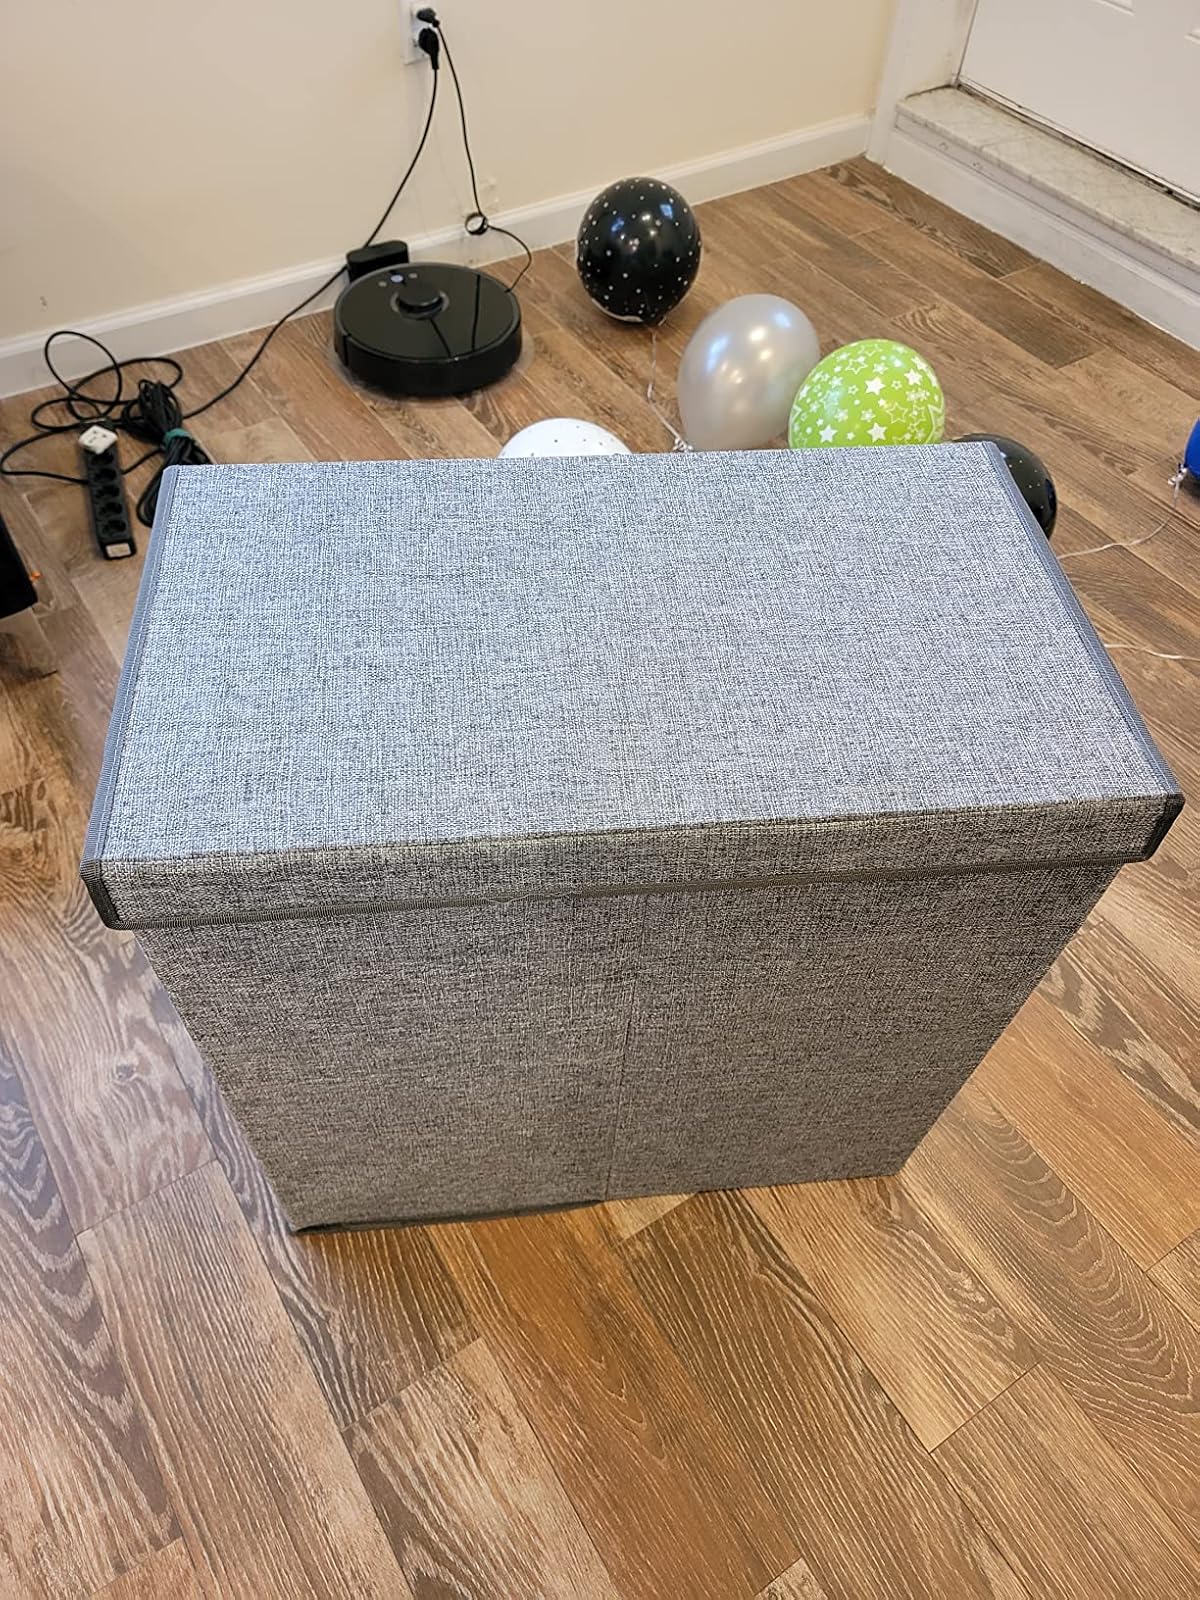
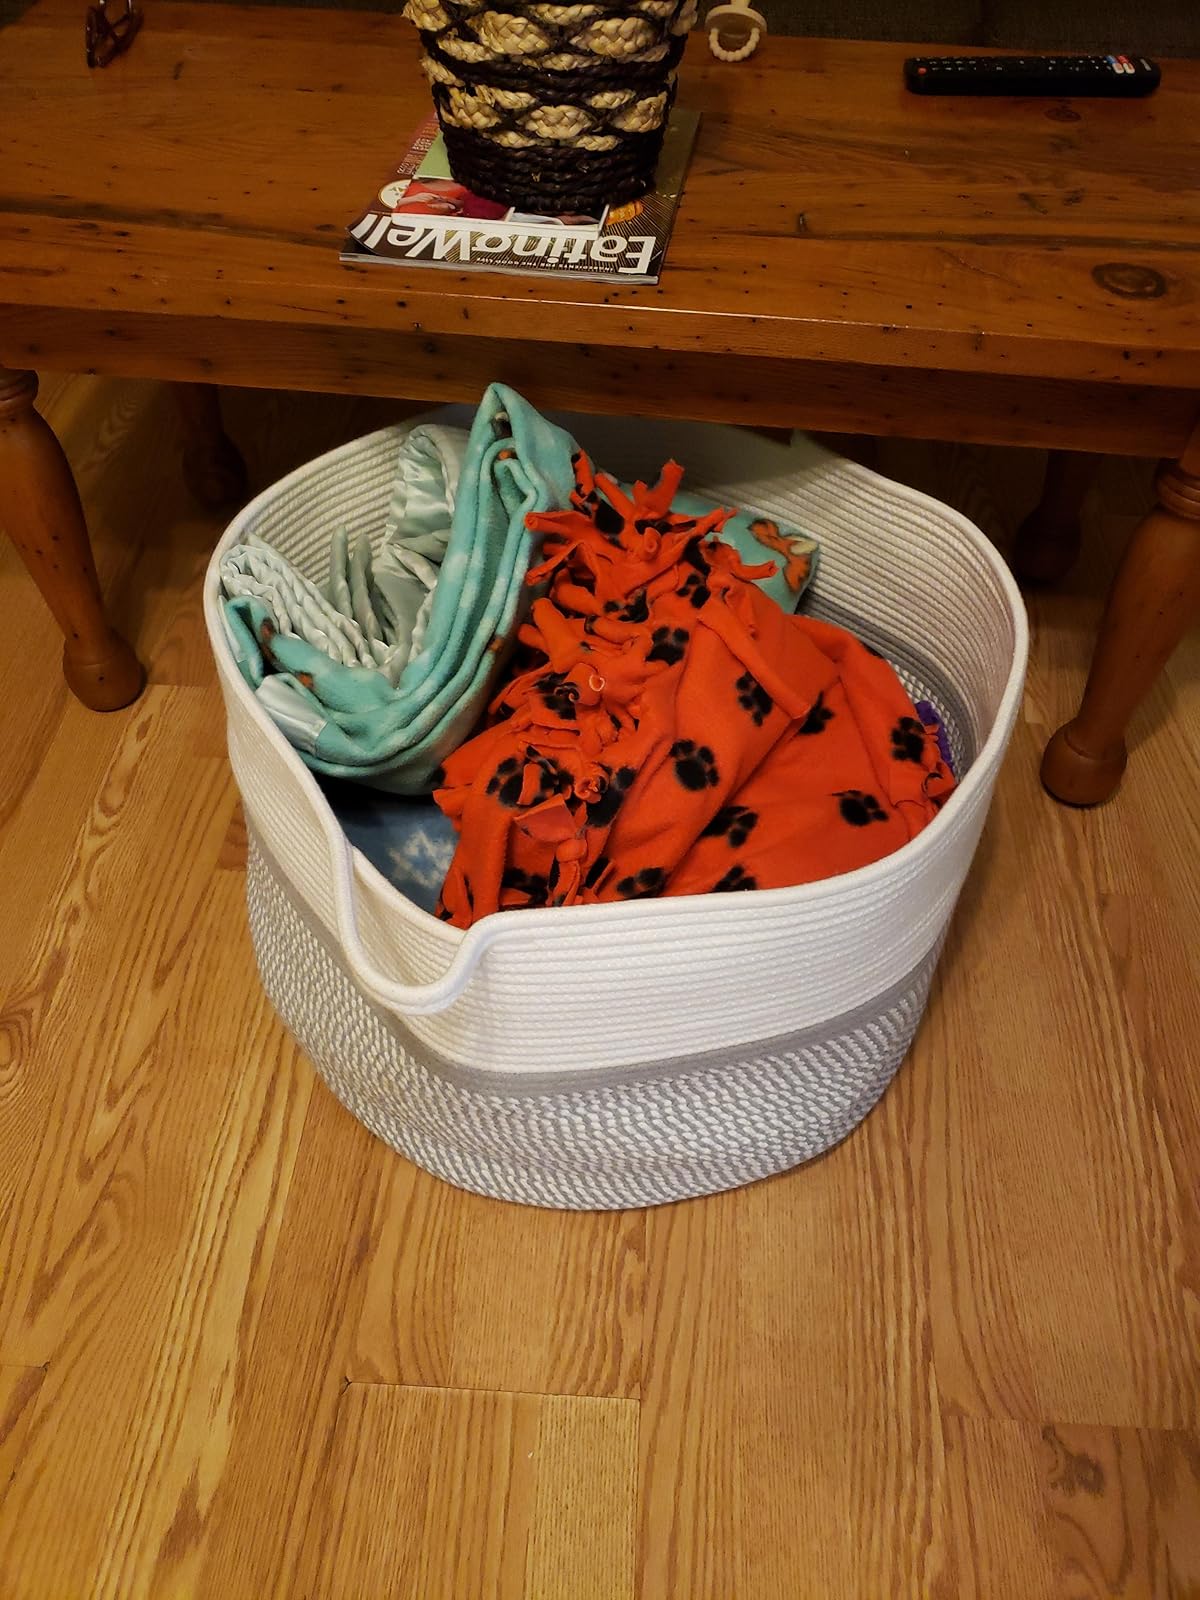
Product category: items_hamper
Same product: no